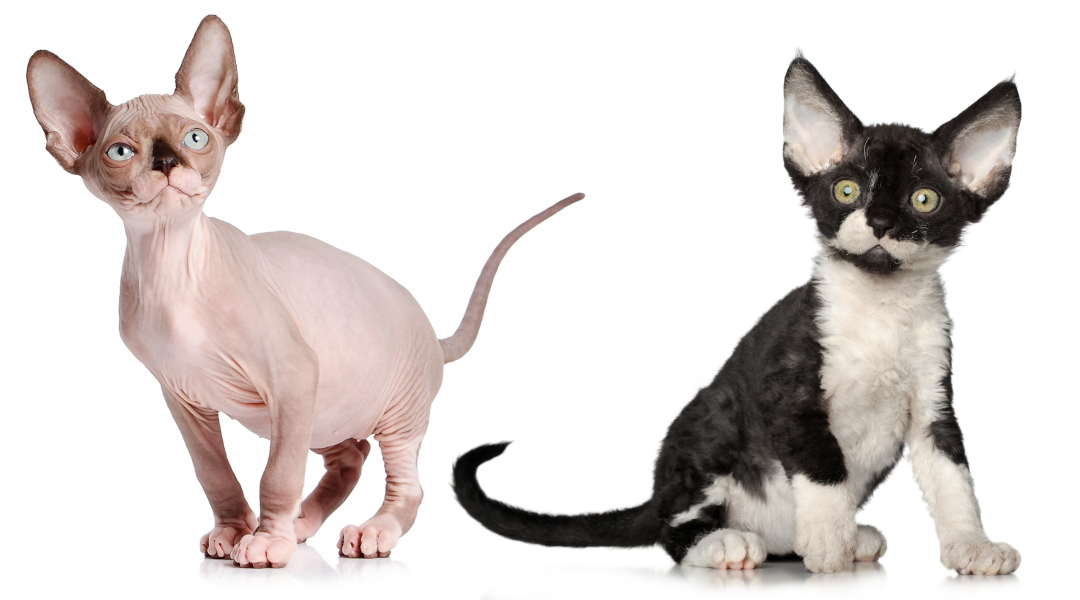
Adjective: hairier
Antonym: balder